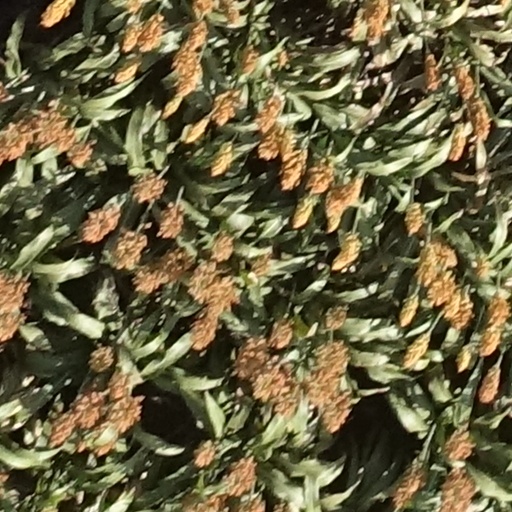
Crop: sorghum